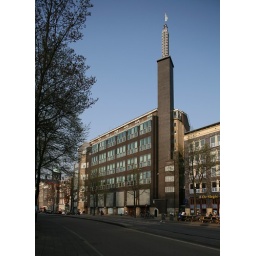
Former building for De Telegraaf newspaper (1927-29) by J.F. Staal, Amsterdam